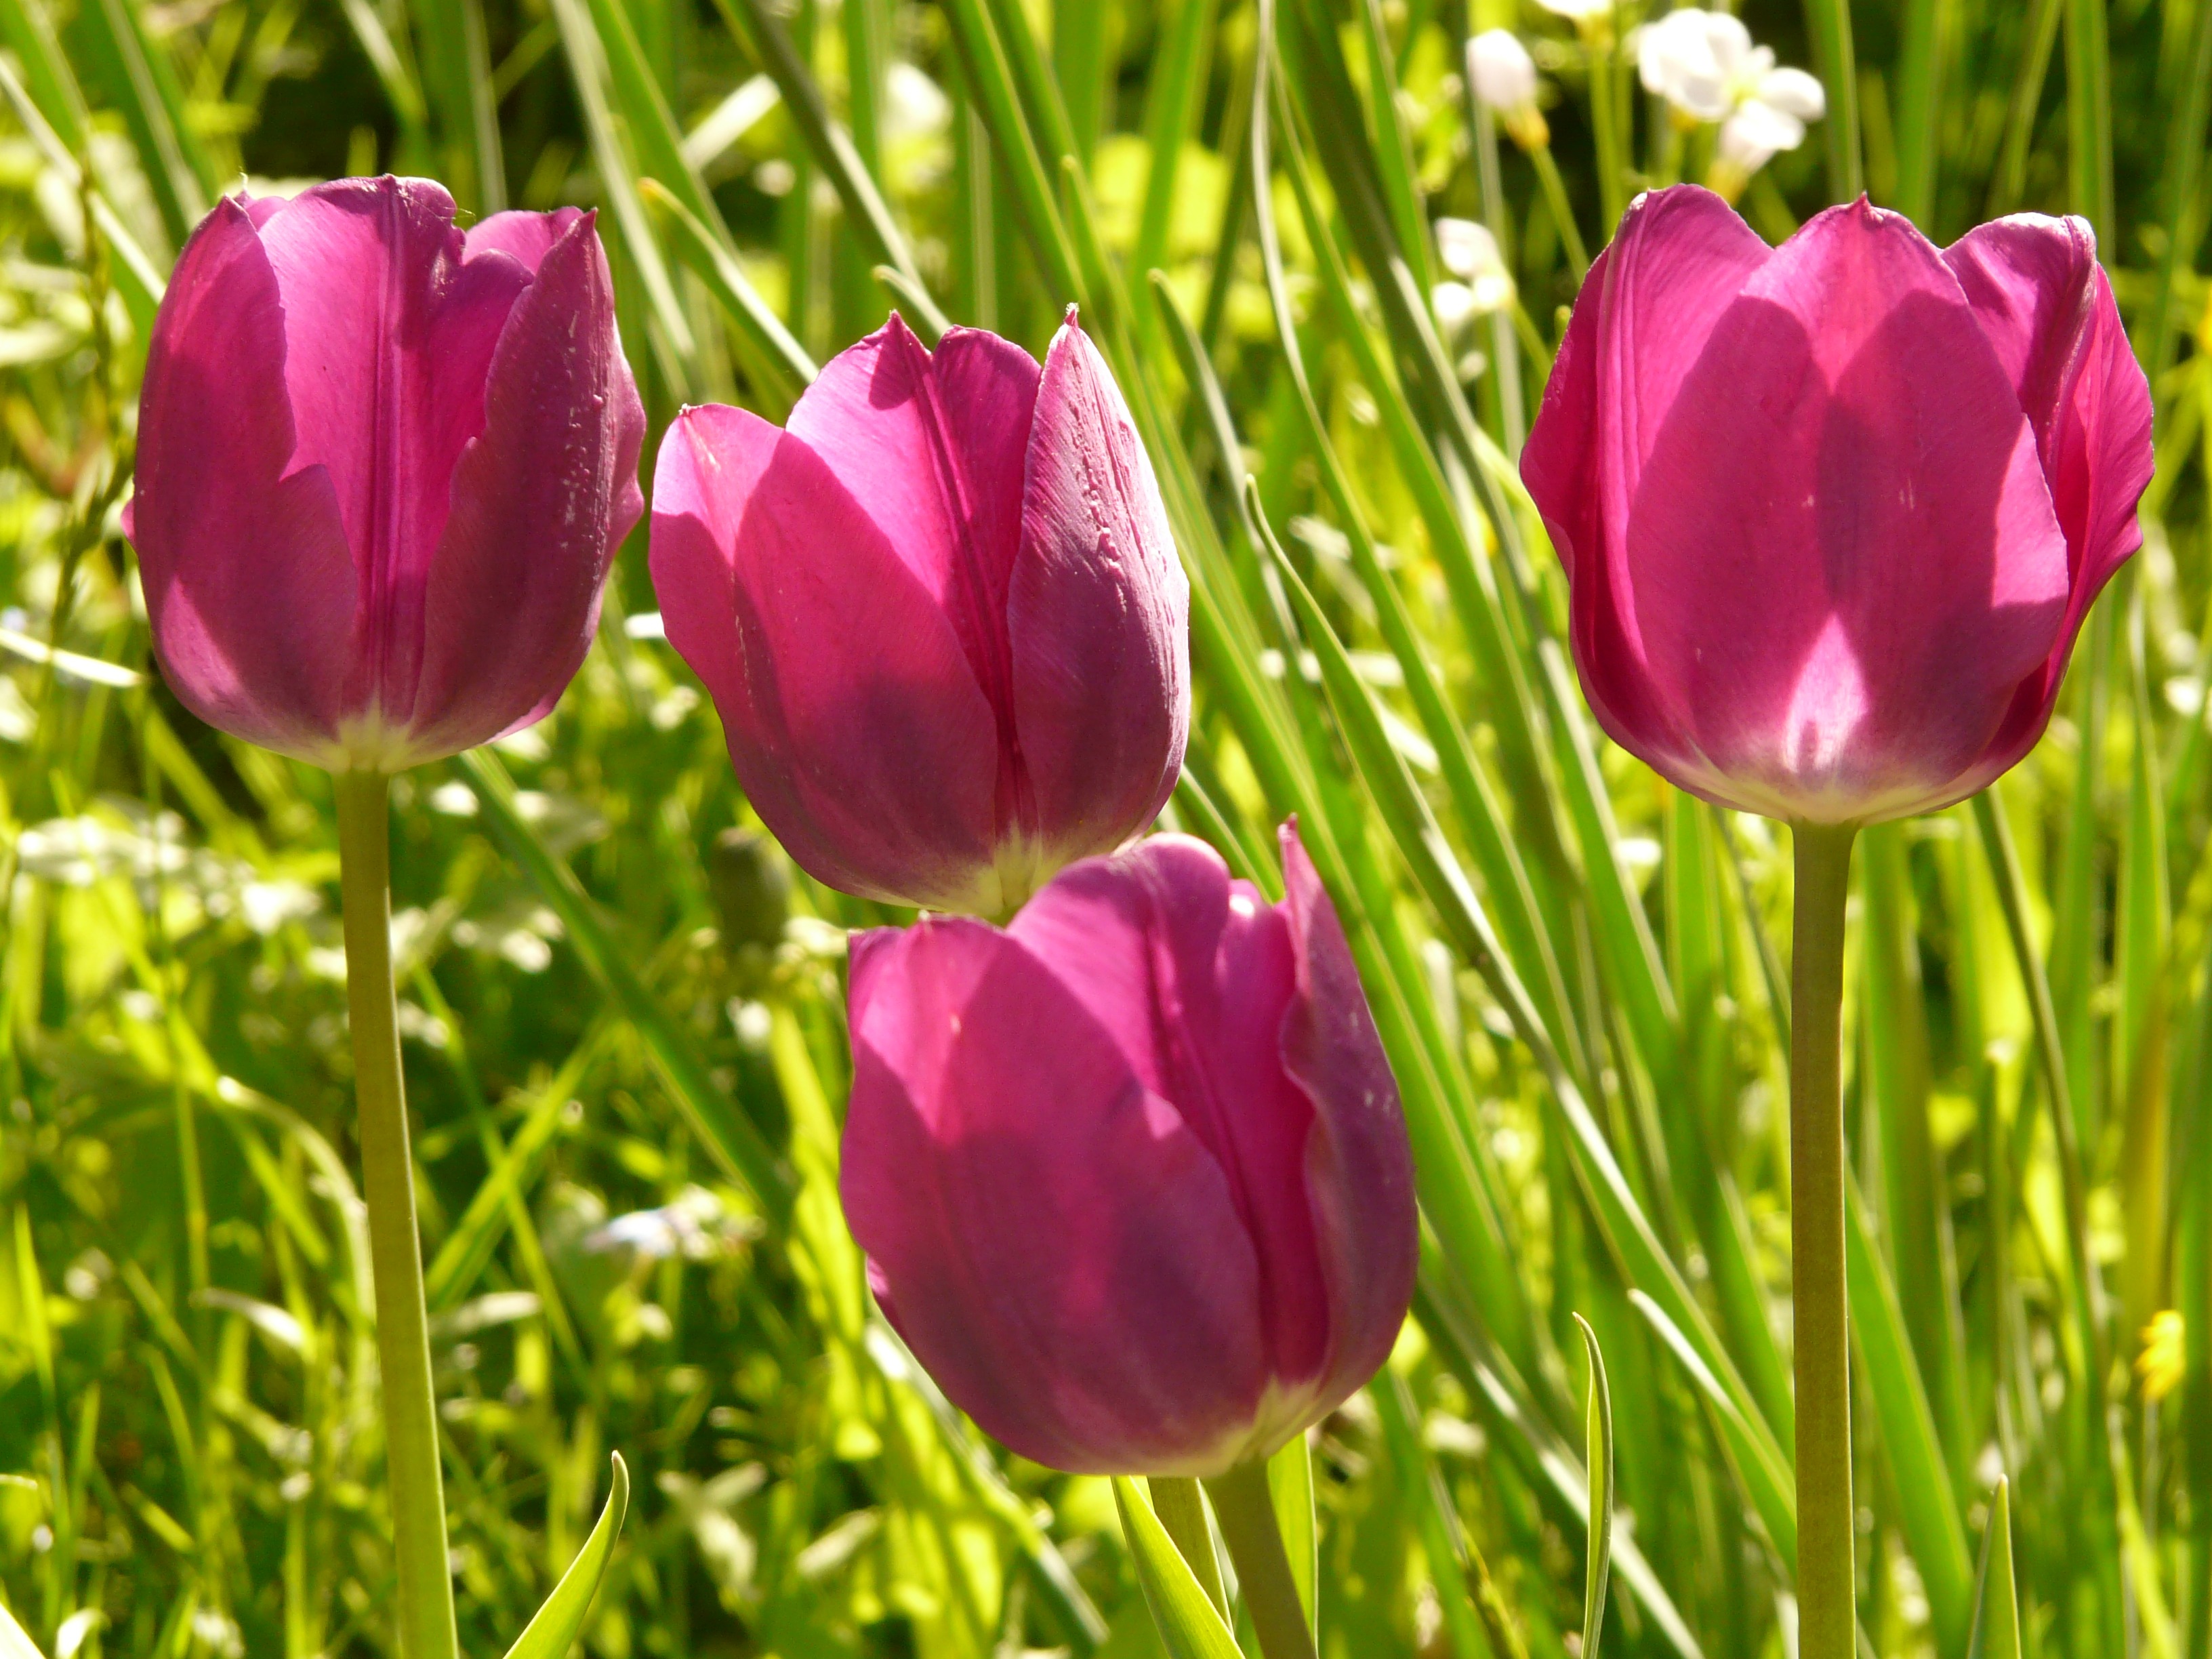
nature, blossom, plant, sunlight, flower, petal, bloom, floral, tulip, spring, colourful, color, park, fresh, colorful, garden, pink, flora, flowers, beautiful, day, floristry, tulipa, back light, ornamental plant, blossomed, sunny day, tulpenbluete, flowering plant, lily family, land plant, garden tulip